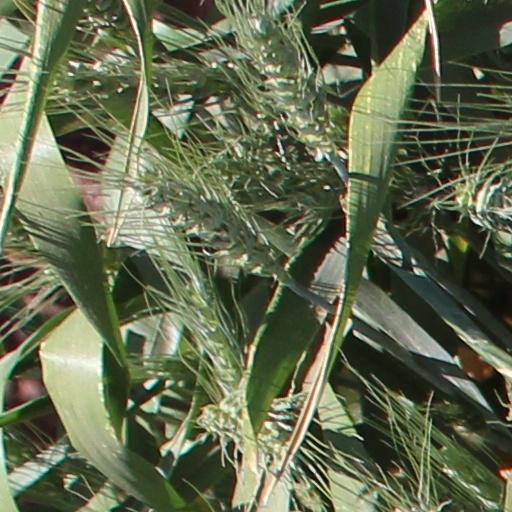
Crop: wheat